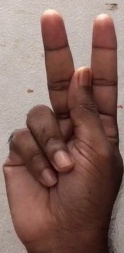
ASL sign: K